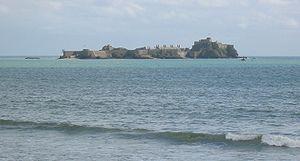
Jersey est la plus grande des îles Anglo-Normandes, dont la capitale est Saint-Hélier. Sa superficie est de 118,2 km² et elle est peuplée de 106 500 habitants en 2011. Elle appartient au bailliage de Jersey.